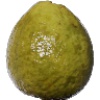
Label: Guava 1